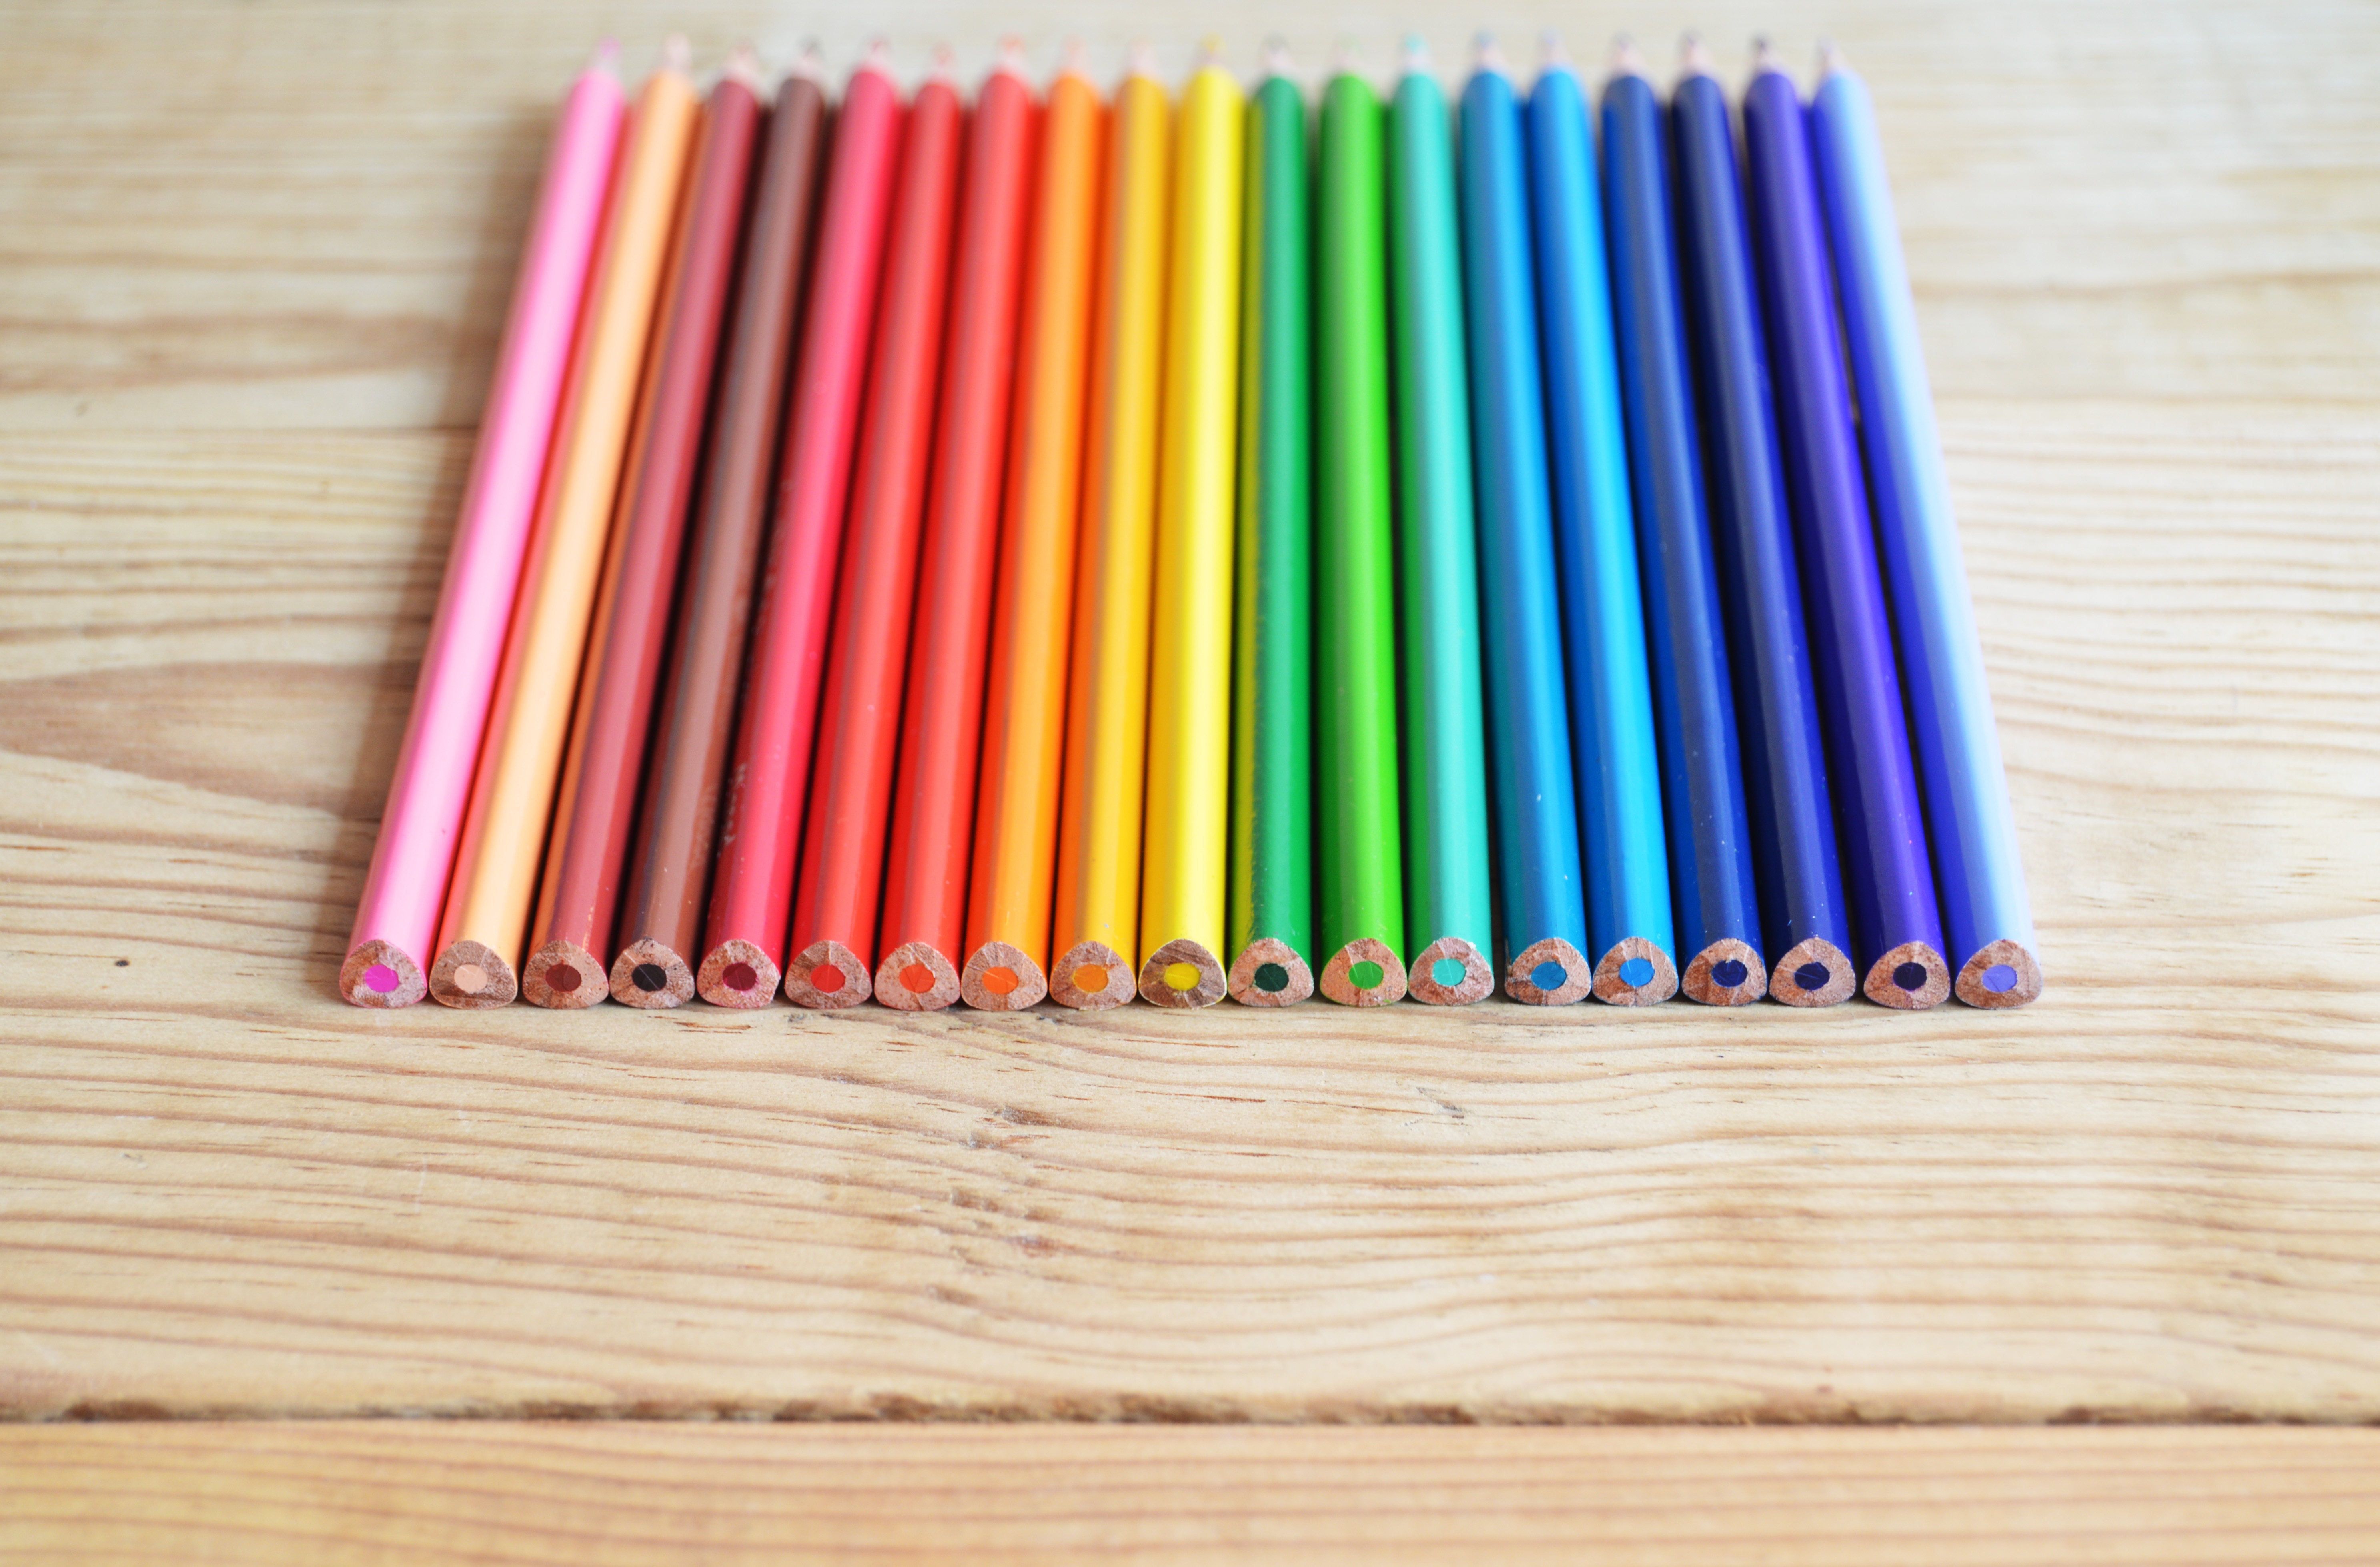
table, pencil, creative, sharp, coffee, group, wood, white, purple, tool, orange, pattern, green, red, color, blue, black, colorful, yellow, art, palette, gradient, creativity, violet, rosa, spectrum, notion, brightness